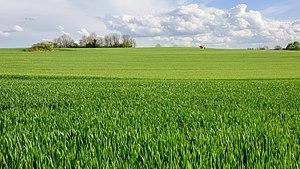
Champ de blé près d'Alise-Sainte-Reine, en Côte-d'Or (Bourgogne, France)
« Blé » est un terme générique qui désigne plusieurs céréales appartenant au genre Triticum. Ce sont des plantes annuelles de la famille des graminées ou Poacées, cultivées dans de très nombreux pays. Le mot « blé » désigne également le « grain » produit par ces plantes.
L'agriculture bourguignonne est dynamique, puissante et très spécialisée : céréales, betteraves à sucre, oléagineux, élevage bovin, élevage ovin, élevage de volailles, viticulture. La sylviculture est principalement implantée dans le Morvan.